Jack Grimes (actor)

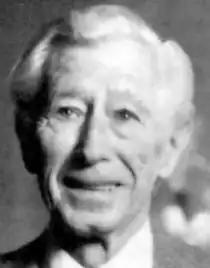
Publicity photo of Jack Grimes

Jack Grimes (April 1, 1926 – March 10, 2009) was an American voice and radio actor who played Jimmy Olsen in the last three years of "The Adventures of Superman" radio program, and the 1966 Filmation TV series "The New Adventures of Superman". He is also known for his performance as the mechanic Sparky, and the pet chimp Chim-Chim in the 1967 anime "Speed Racer".